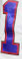
Number: 1